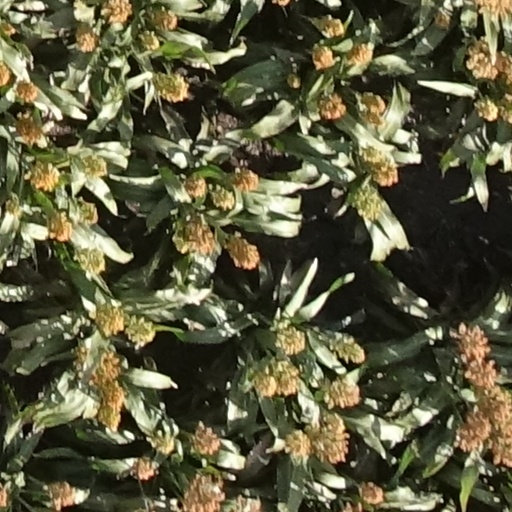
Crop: sorghum